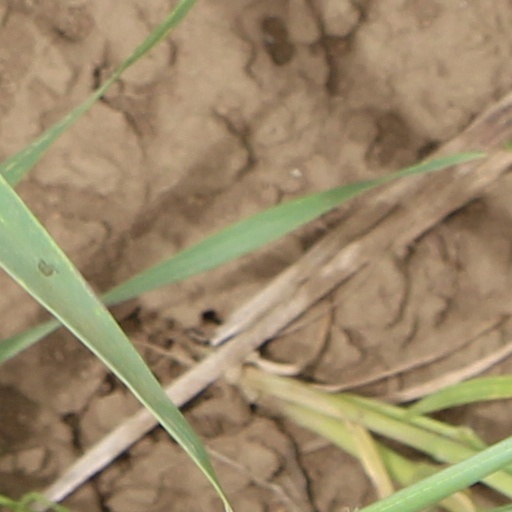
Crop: wheat